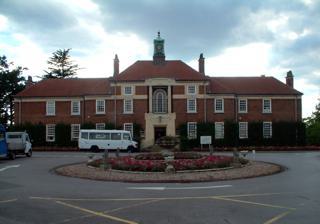
Building: Bethlem Gallery
Country: United Kingdom
Year built: 1997
Gallery in Beckenham, Bromley, England Bethlem Gallery Main building of Bethlem Royal Hospital , which houses the Bethlem Museum of the Mind and the Bethlem Gallery Formation 1997 Type Subsidiary of the Maudsley Charity (UK registered number 1055440-3) Location Monks Orchard Road, Beckenham , London BR3 3BX, United Kingdom Coordinates 51°22′51.3″N 0°1′46.9″W / 51.380917°N 0.029694°W / 51.380917; -0.029694 Area served National Method Exhibitions and events are programmed throughout the year; Campaign for access to the arts in healthcare environments Key people Sophie Leighton, Gallery Director Website www .bethlemgallery .com The Bethlem Gallery is an art gallery in Beckenham , Bromley , England . It was established in 1997 to support and exhibit artists who are current or former patients of the South London and Maudsley NHS Foundation Trust . The gallery is housed in an Art Deco building shared with the Bethlem Museum of the Mind , with exhibits about the history of Bethlem Royal Hospital. The small gallery team supports and encourages artists who may feel excluded from artistic endeavour otherwise. The gallery provides facilities for collaboration, experimentation, and skills exchange. Quotation Pills are ok, counselling is ok and it will get you back on the streets, but what keeps your mind alive is what you learn here. That’s what it’s about – keeping your spirit alive. – Lee, Bethlem artist. Studio For long term patients, the art studio is a place to spend time away from the ward. Available resources facilitate sculpture , painting , drawing , printmaking and screen printing , among others. See also Bethlem Royal Hospital References